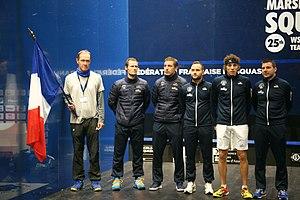
équipe de France, championnats du monde de squash par équipe Marseille 2017
L'équipe de France de squash est la sélection des joueurs français de squash participant aux championnats du monde par équipes tous les 2 ans depuis 1981. Elle est placée sous l'égide de la Fédération française de squash.